Roman Catholic Diocese of Scala

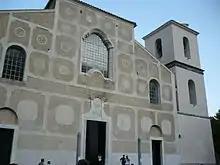
St. Lawrence Cathedral in Scala

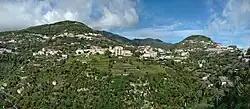
Scala viewed from Ravello.

The Diocese of Scala is a titular see of the Catholic Church, currently held by Archbishop Edward Joseph Adams, Apostolic Nuncio to Great Britain.